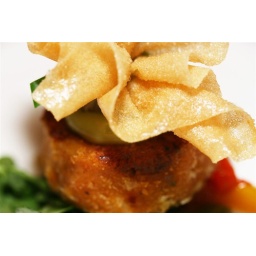
Crab cake set over tossed water cress salad, topped with golden fried taro pouch